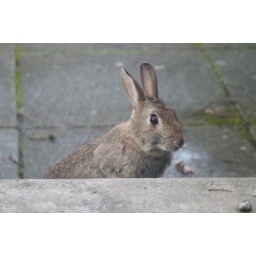
rabbit looking for its breakfast in the kitchen window